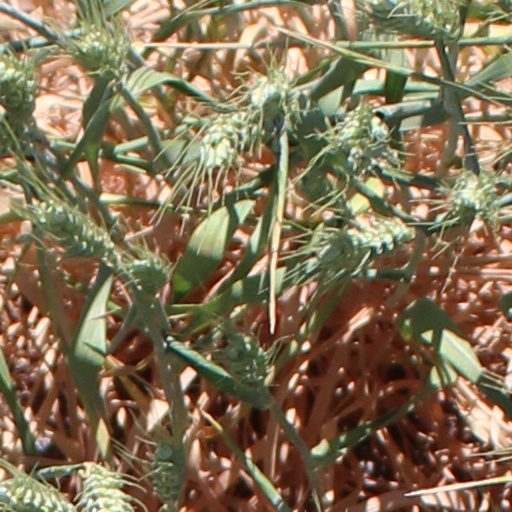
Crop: wheat